Oleh Shamshur

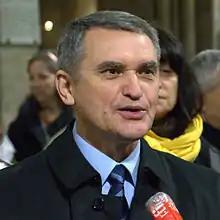
Shamshur in 2014

Oleh Shamshur (birth: July 6, 1956) is a Ukrainian diplomat. Ambassador of Ukraine to the United States (2005-2010). Ambassador Extraordinary and Plenipotentiary of Ukraine to France (2014-2020). Permanent Representative of Ukraine to UNESCO (2014-2020).